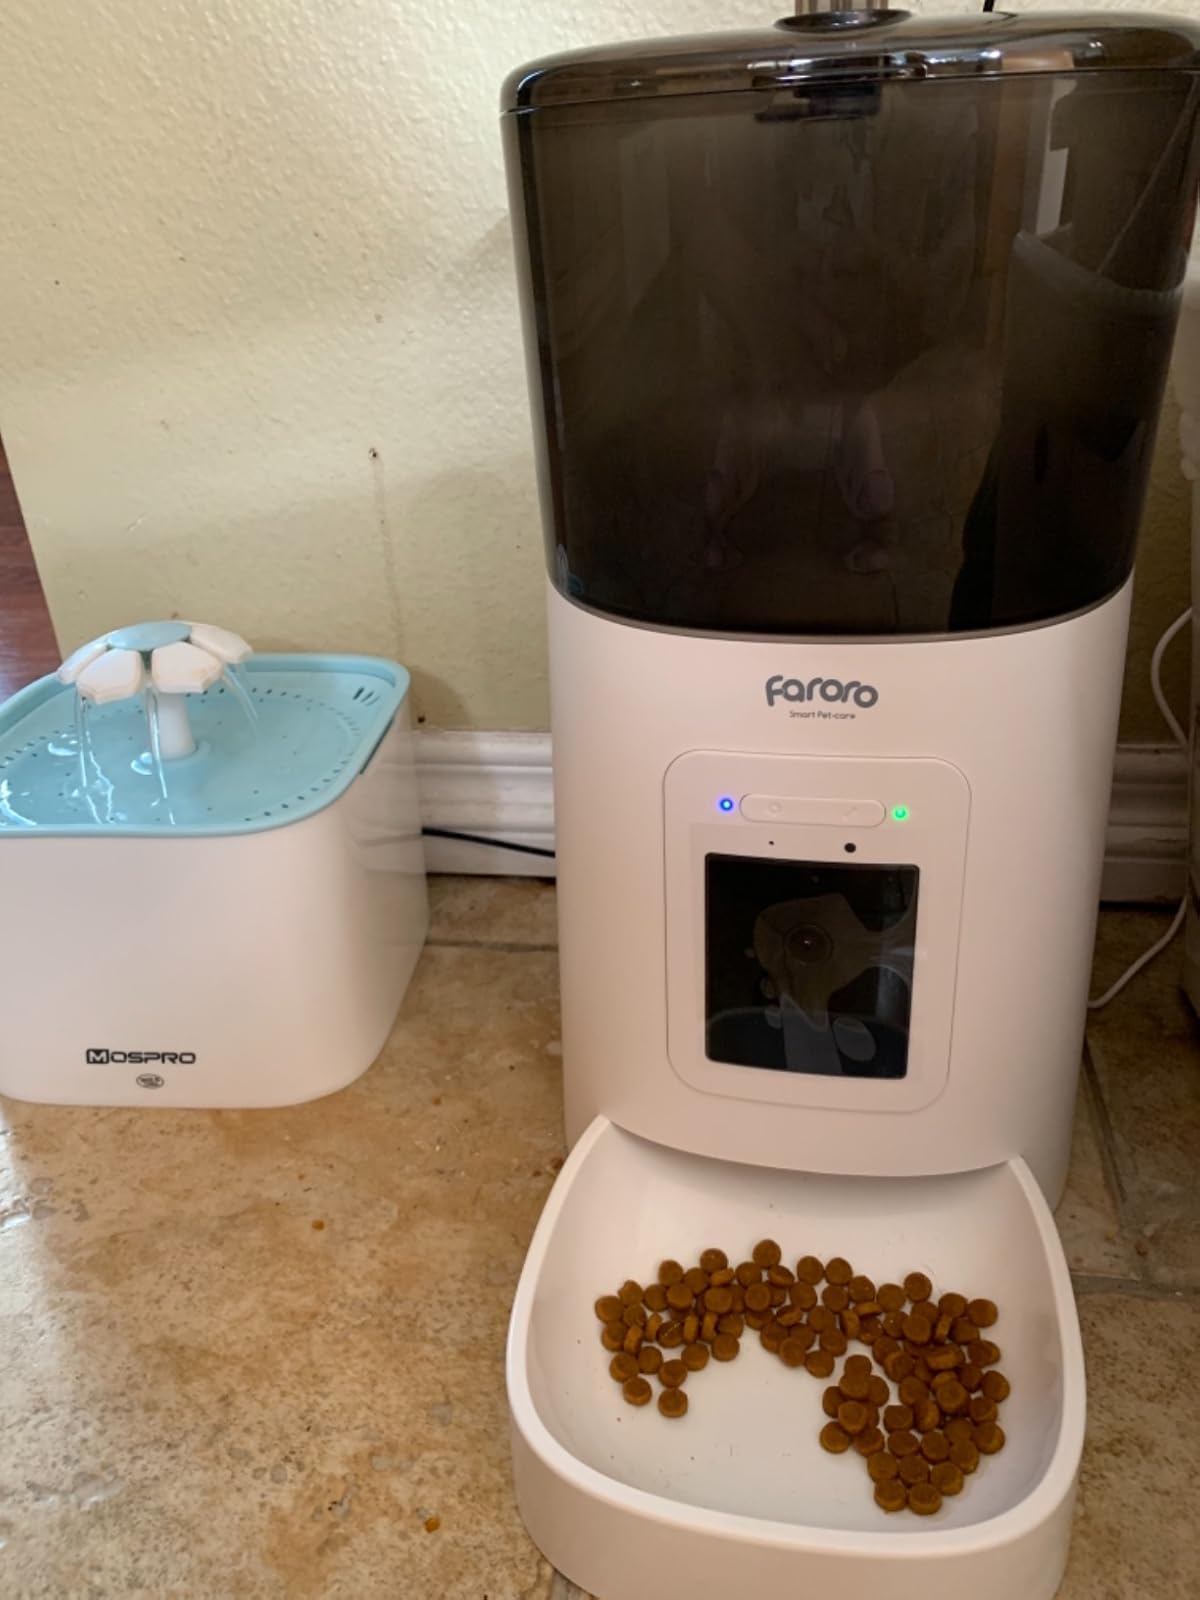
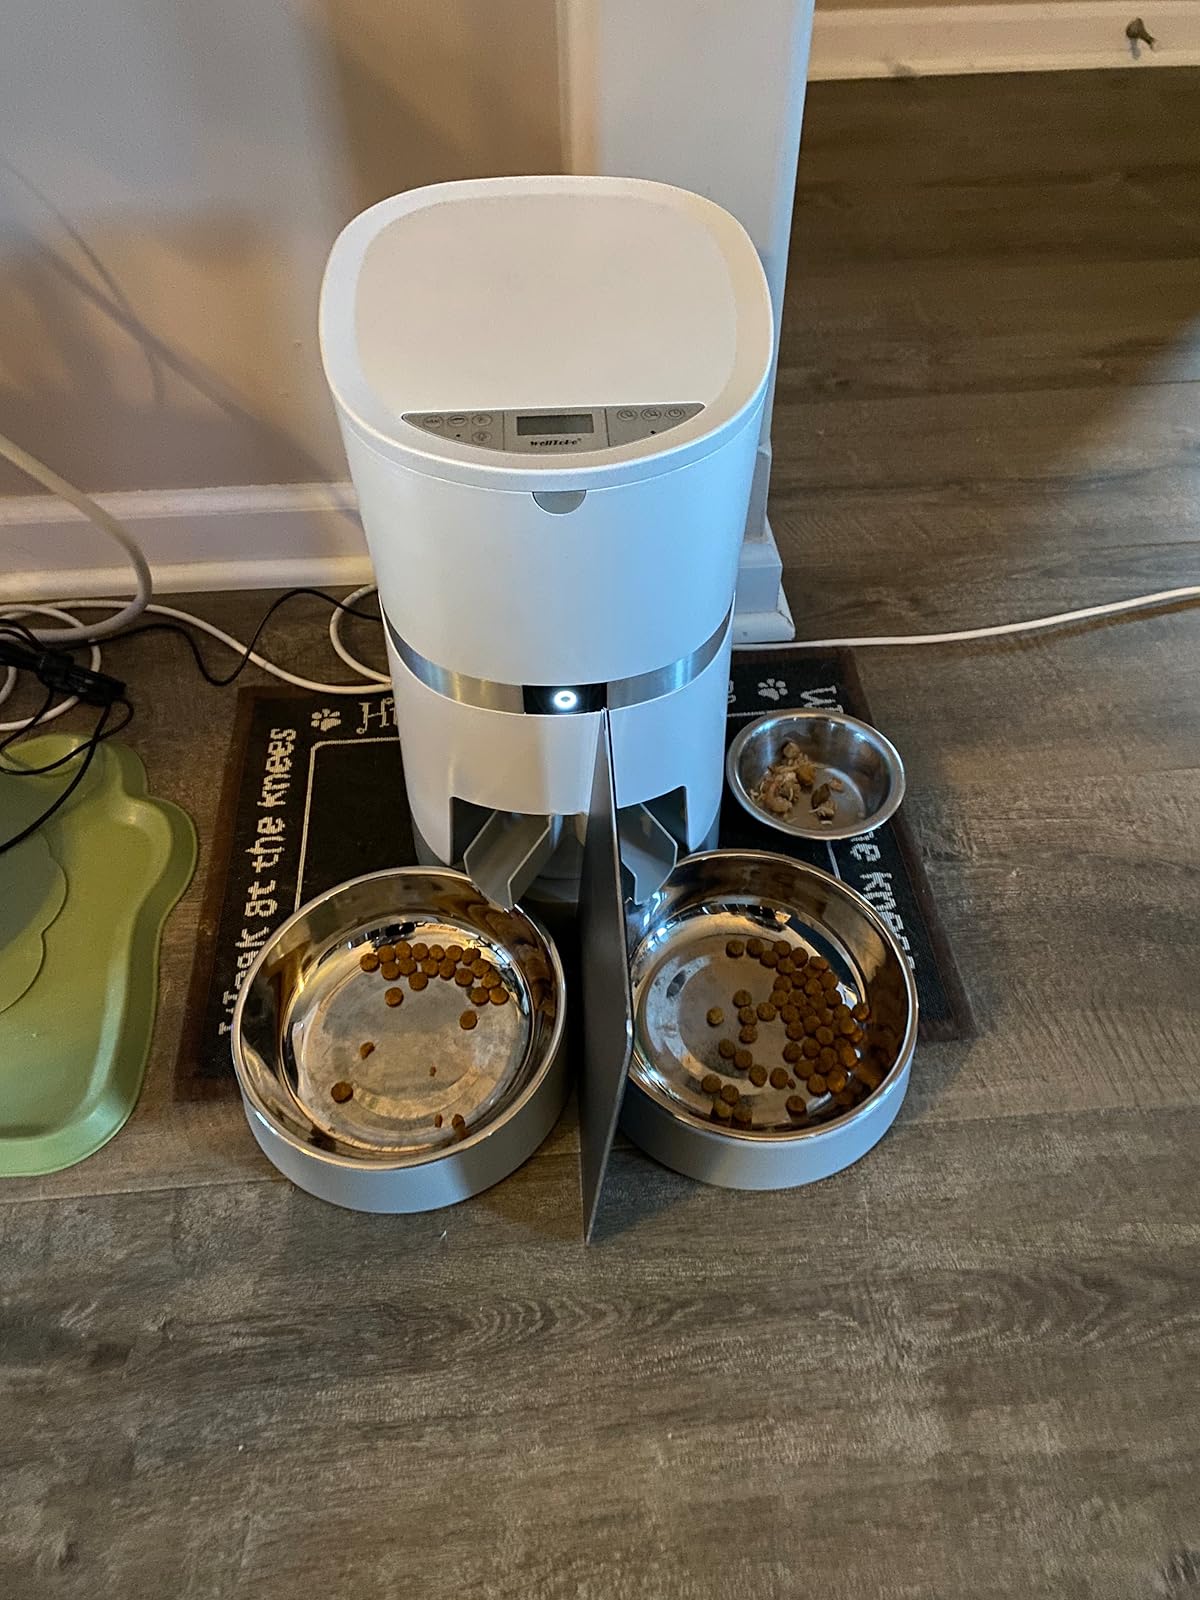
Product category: items_feeder
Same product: no